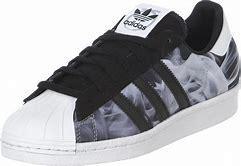
Brand: Adidas
Model: Superstar 80S